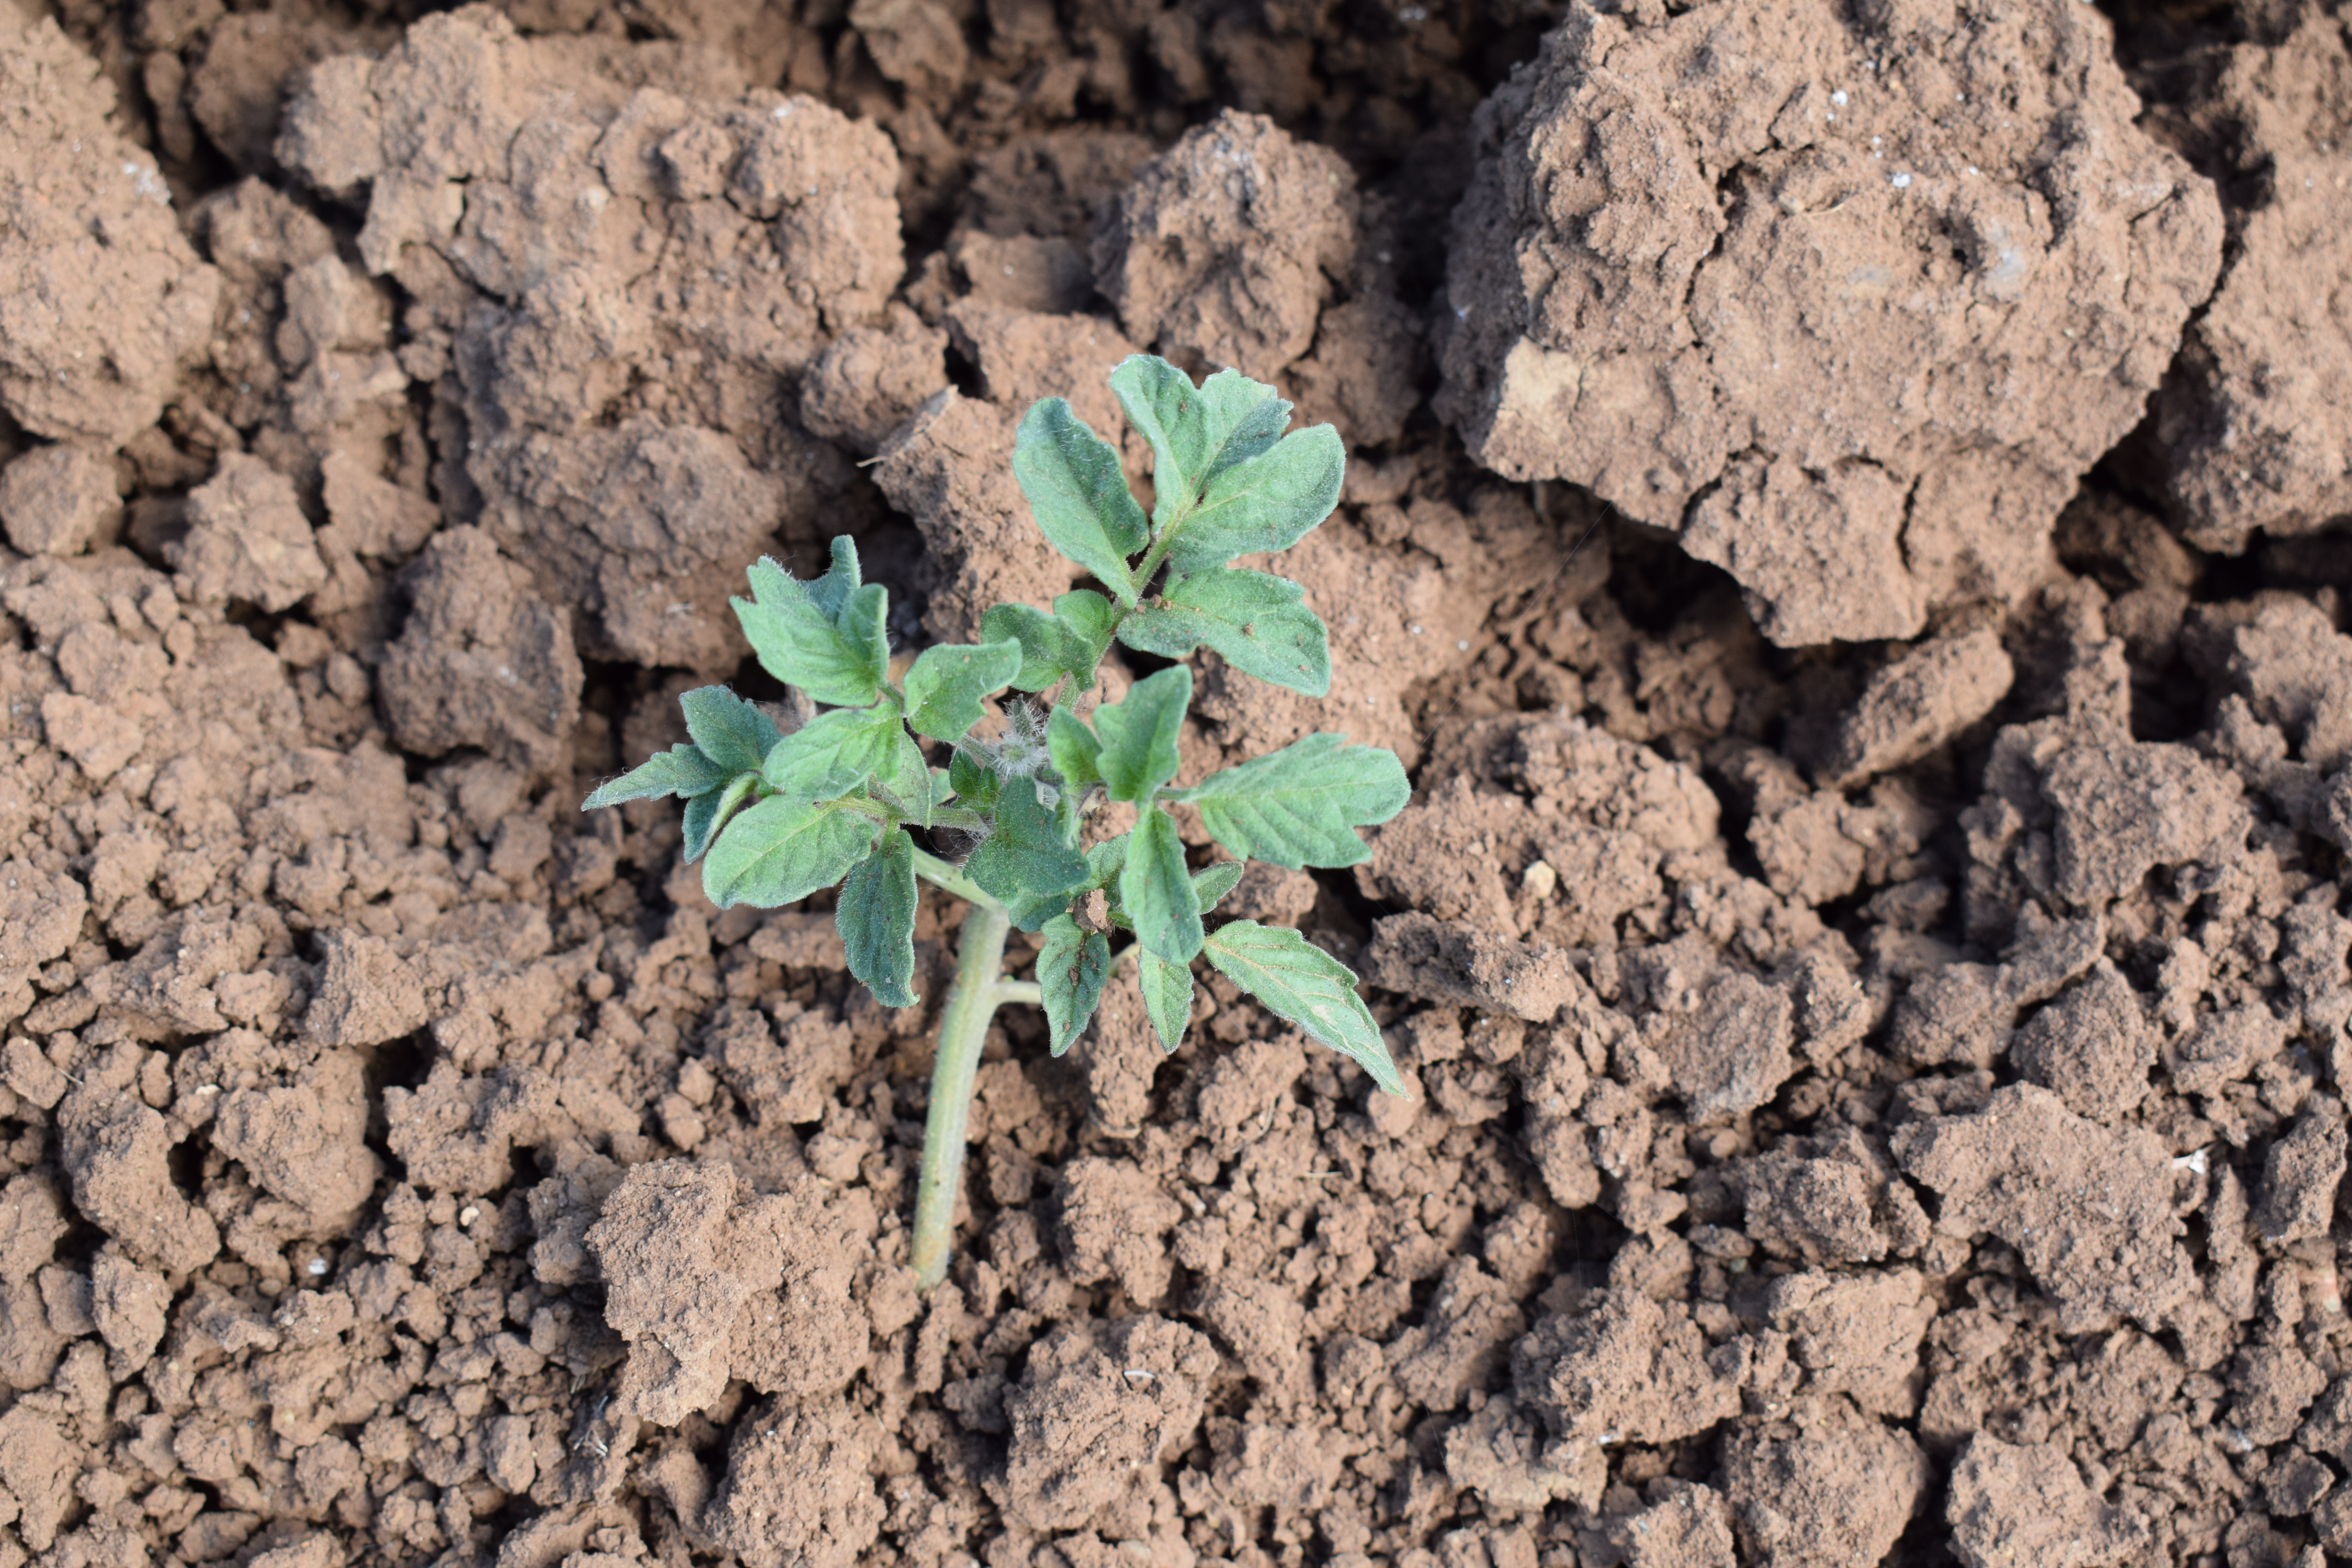
Label: tomato